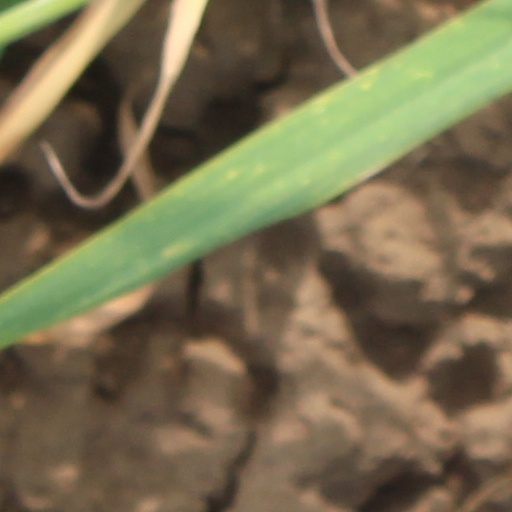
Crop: wheat